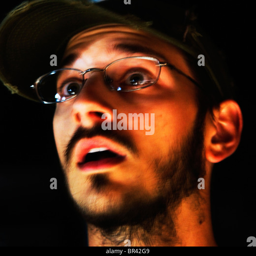
portrait of a young man with a surprised look on his face